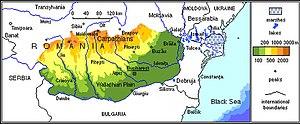
Carte de la région de Valachie
Du point de vue géographique, la Valachie est une région traditionnelle du sud de la Roumanie. En anglais et allemand, on retrouve deux subdivisions séparées par la rivière Olt : la « Petite Valachie » et la « Grande Valachie », nommées par les roumains respectivement Olténie et Munténie.